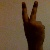
The image shows a hand gesture representing the number 2 in Indian Sign Language.